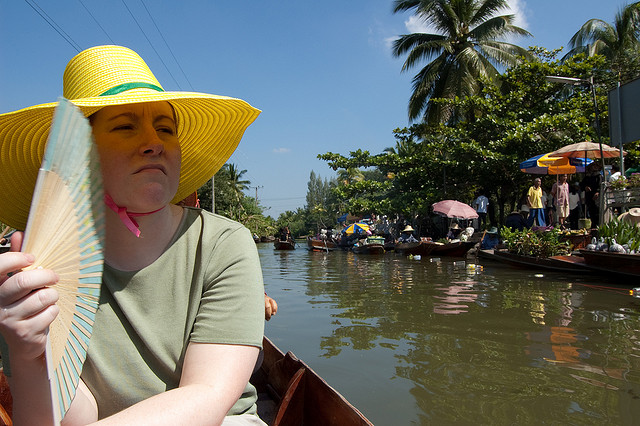
A woman is riding in a boat along a canal.

A person on a small boat traveling past some people on the bay.

A woman riding on top of a brown boat.

A woman with a fan that is sitting in a boat.